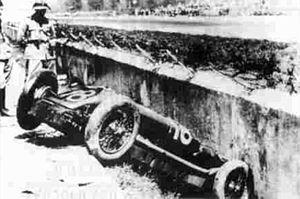
Emilio Materassi est un pilote automobile italien.